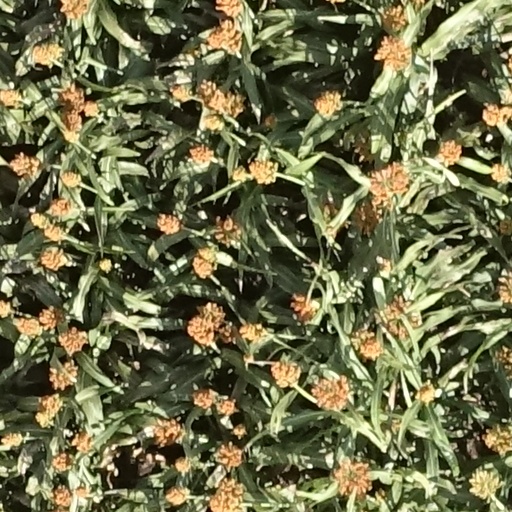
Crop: sorghum